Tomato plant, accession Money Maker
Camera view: horizontal (90 deg, fisheye); turntable rotation: 90 degrees
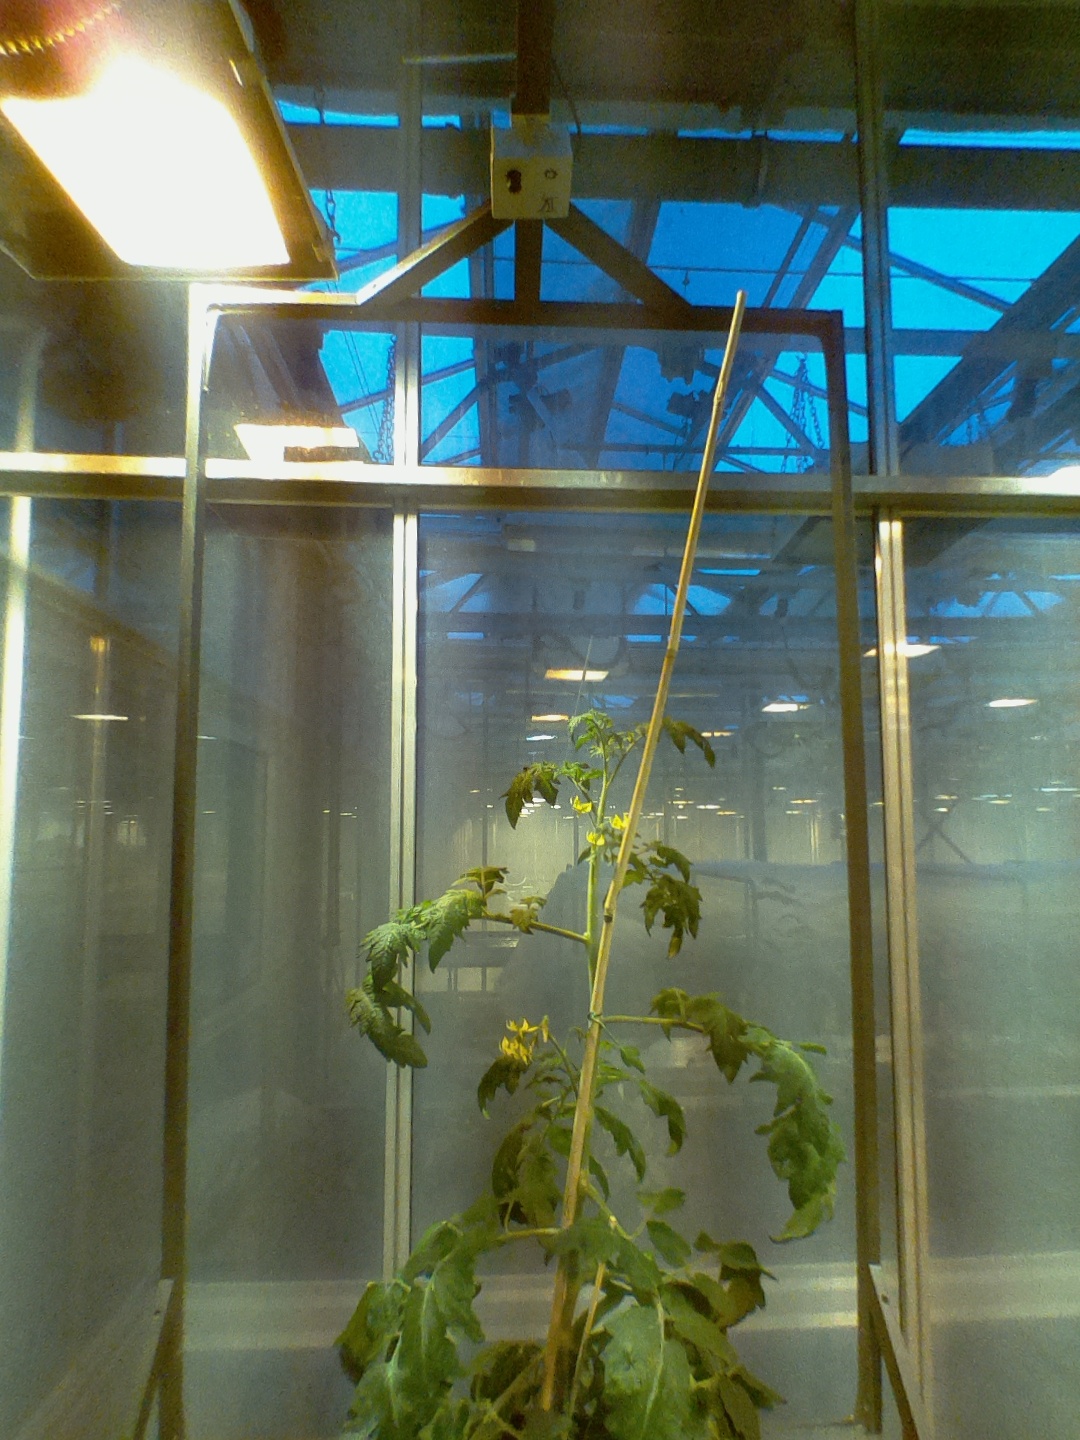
BBCH growth stage 66: Full flowering, 60%-70% of flowers open, more petals falling